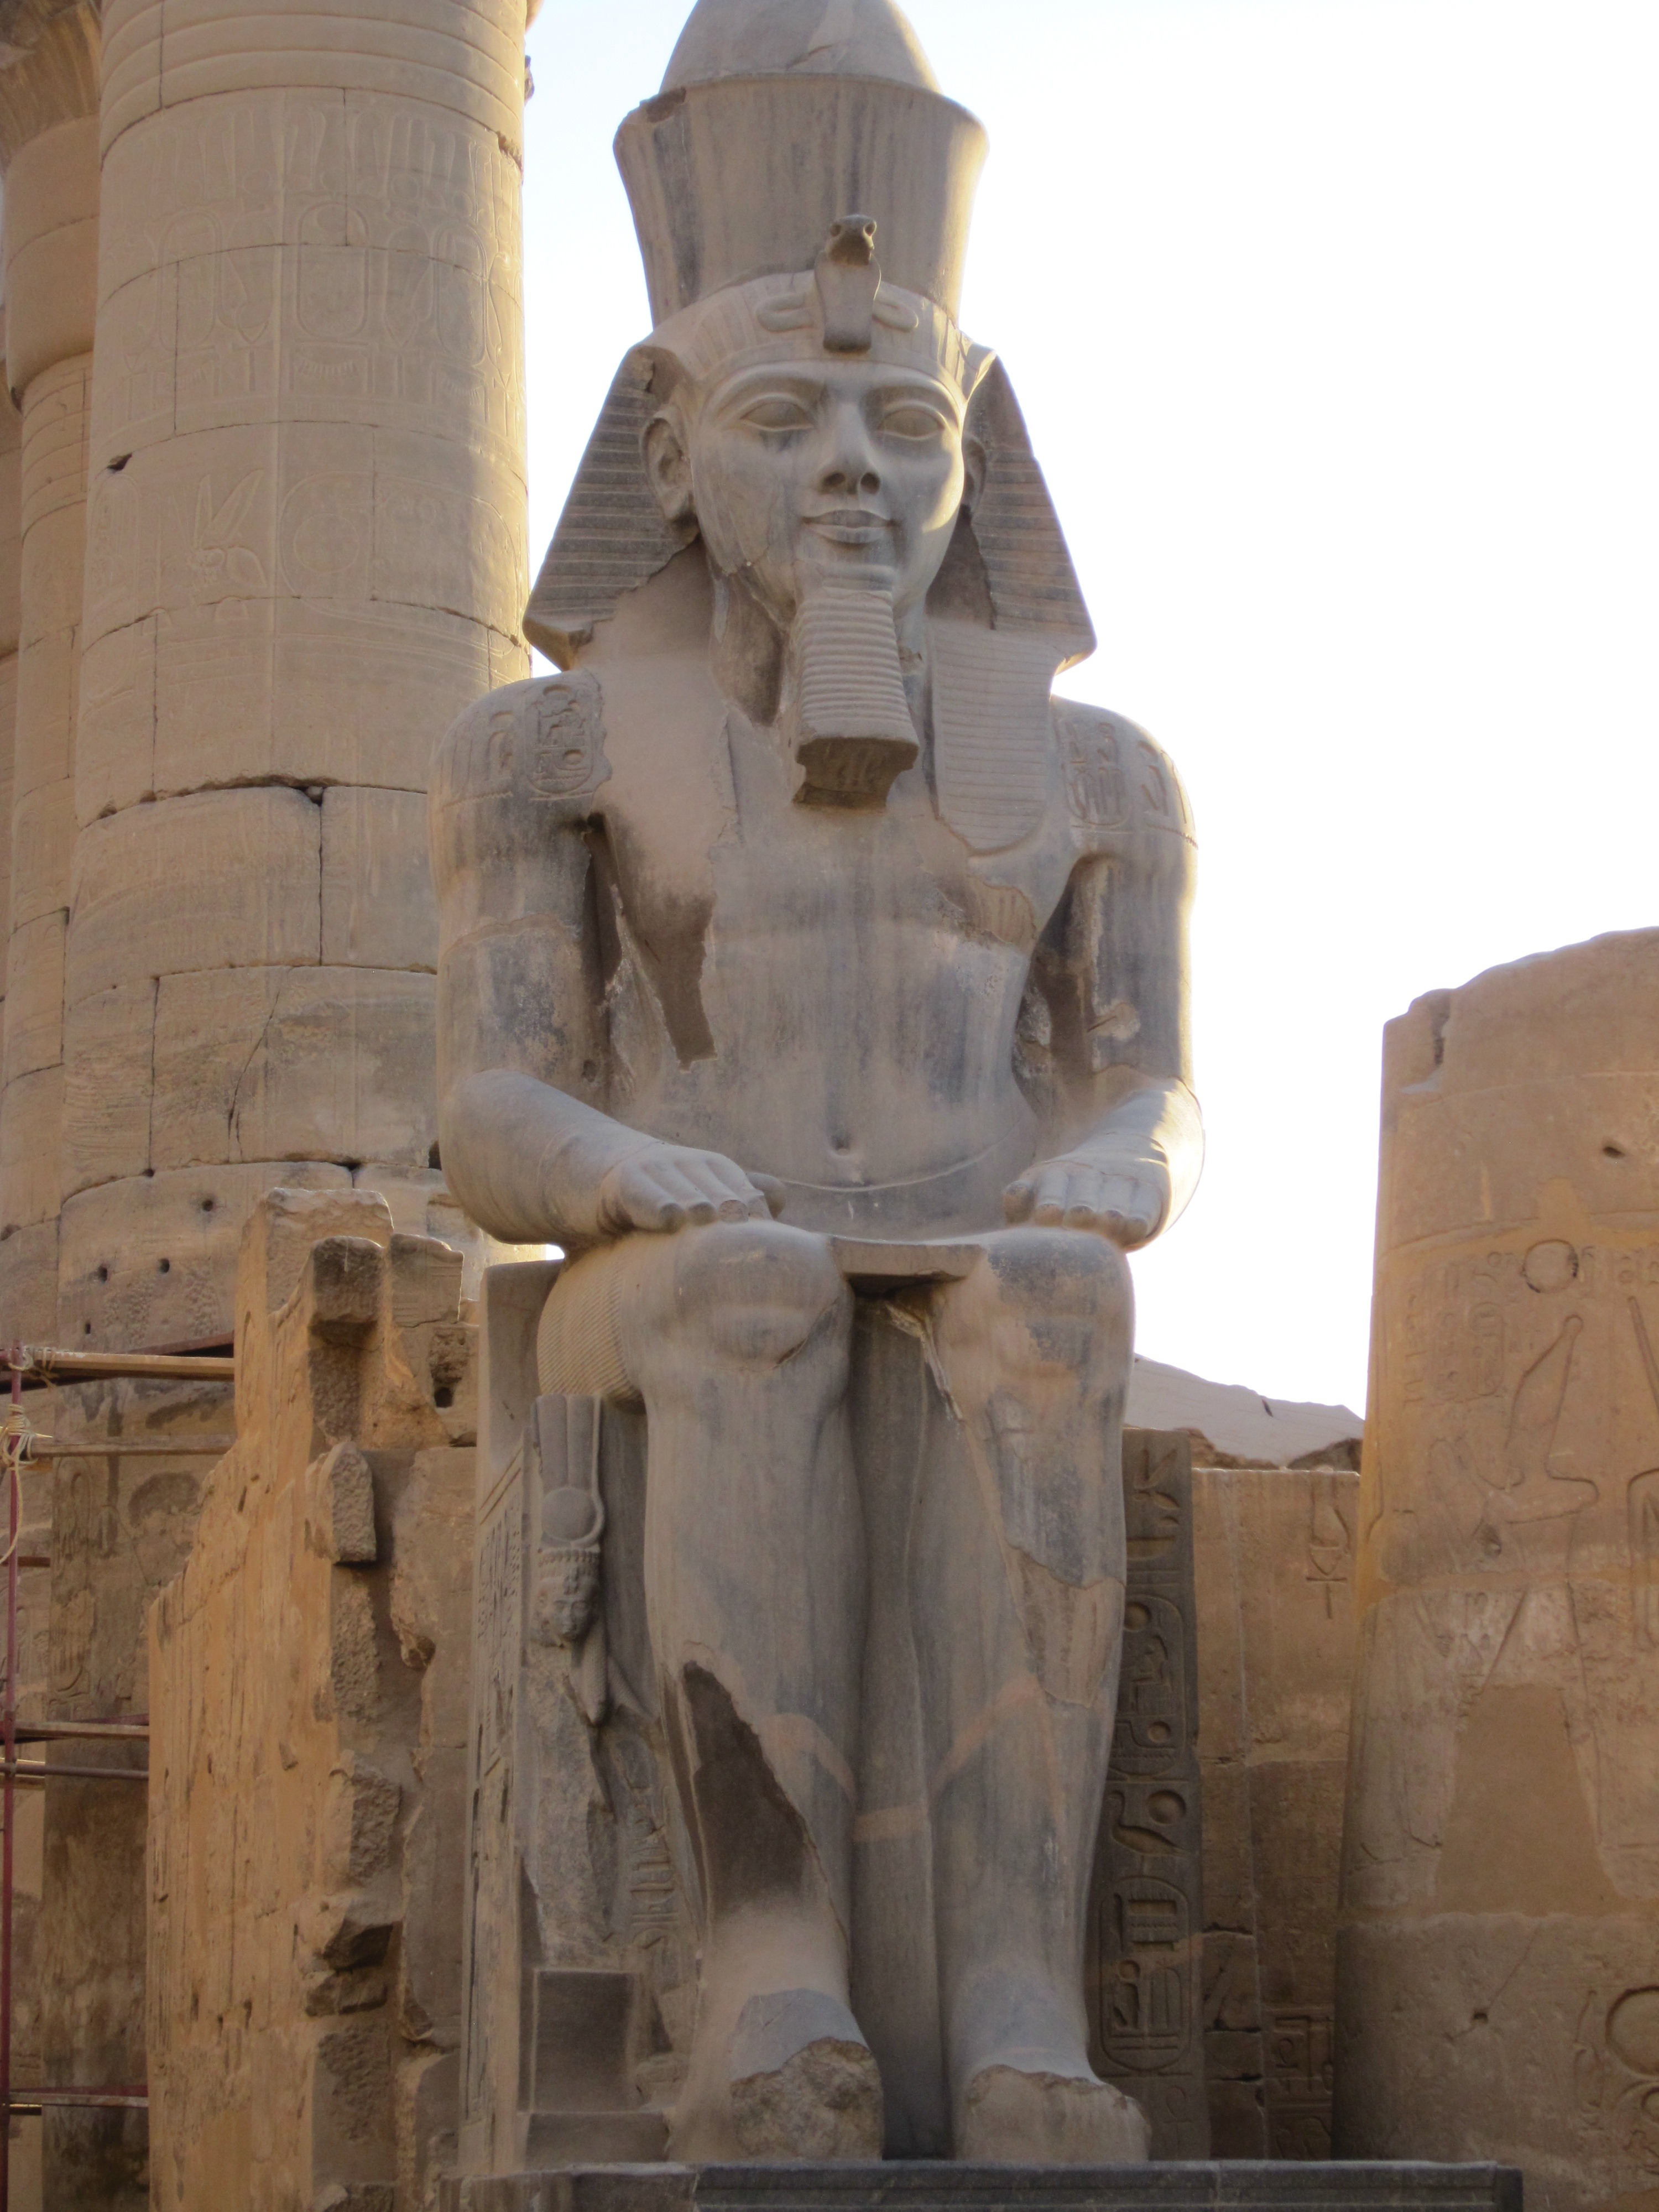
monument, statue, egypt, sculpture, art, temple, deity, carving, luxor, god, nile, stone carving, pharaonic, ancient history